Citroën C1

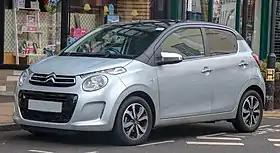
The second generation Citroën C1

The Citroën C1 is a city car marketed by Citroën from June 2005 to January 2022, originally developed as part of the B-Zero project by PSA Peugeot Citroën in a joint venture with Toyota, with two generations produced.